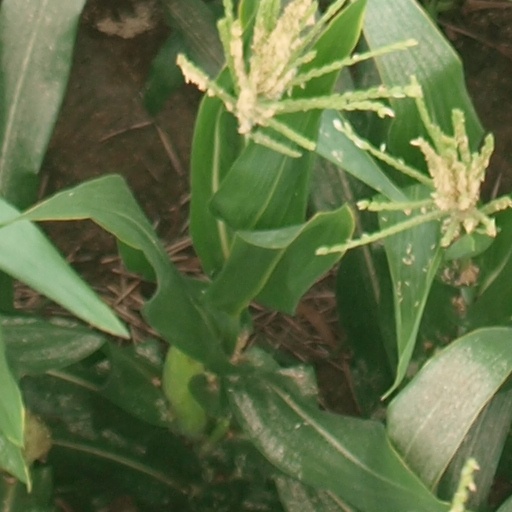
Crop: maize; corn